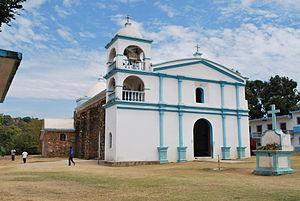
Xochistlahuaca est une ville dans la municipalité de Xochistlahuaca, dans l'état de Guerrero, au sud-ouest du Mexique.